2021 Jersey dispute

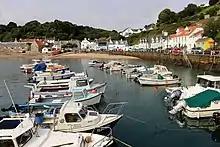
Small fishing boats in the harbour of Rozel on Jersey's north east coast

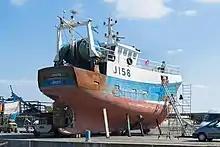
A 17-metre Jersey fishing trawler out of the water at Granville

In 2021, a dispute erupted between French fishermen and the Government of Jersey about the licensing of French fishing boats to fish in Jersey's territorial waters. Jersey is a British Crown Dependency, and despite not being part of the United Kingdom, the licensing of European Union fishing boats to fish in Jersey's territorial waters has changed after the UK exit from the EU. On 6 May 2021, French fishermen held a protest in the waters off Jersey's main harbour. The UK is responsible for the defence of the Channel Islands and sent two patrol boats to Jersey in response to the fishermen's threats to blockade it. French politicians suggested that Jersey's electricity supply fed by undersea cables from France could be cut off in retaliation for Jersey placing limitations on the extent to which French boats can fish in the island's waters.